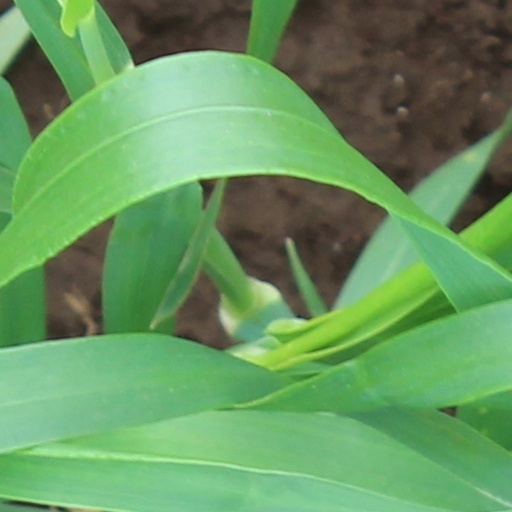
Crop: wheat